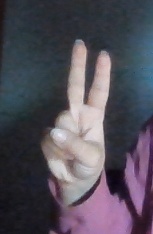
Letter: taa